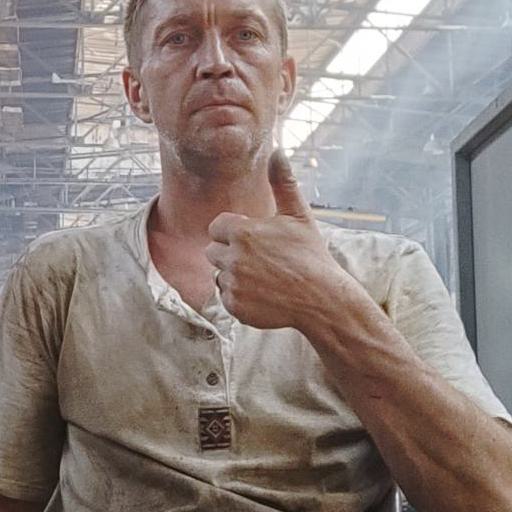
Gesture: like